Dr. Henry S. Pernot House

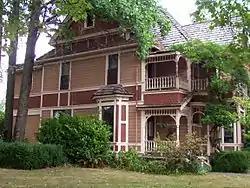
The Pernot House in 2009

The Dr. Henry S. Pernot House is a historic residence in Corvallis, Oregon, United States.